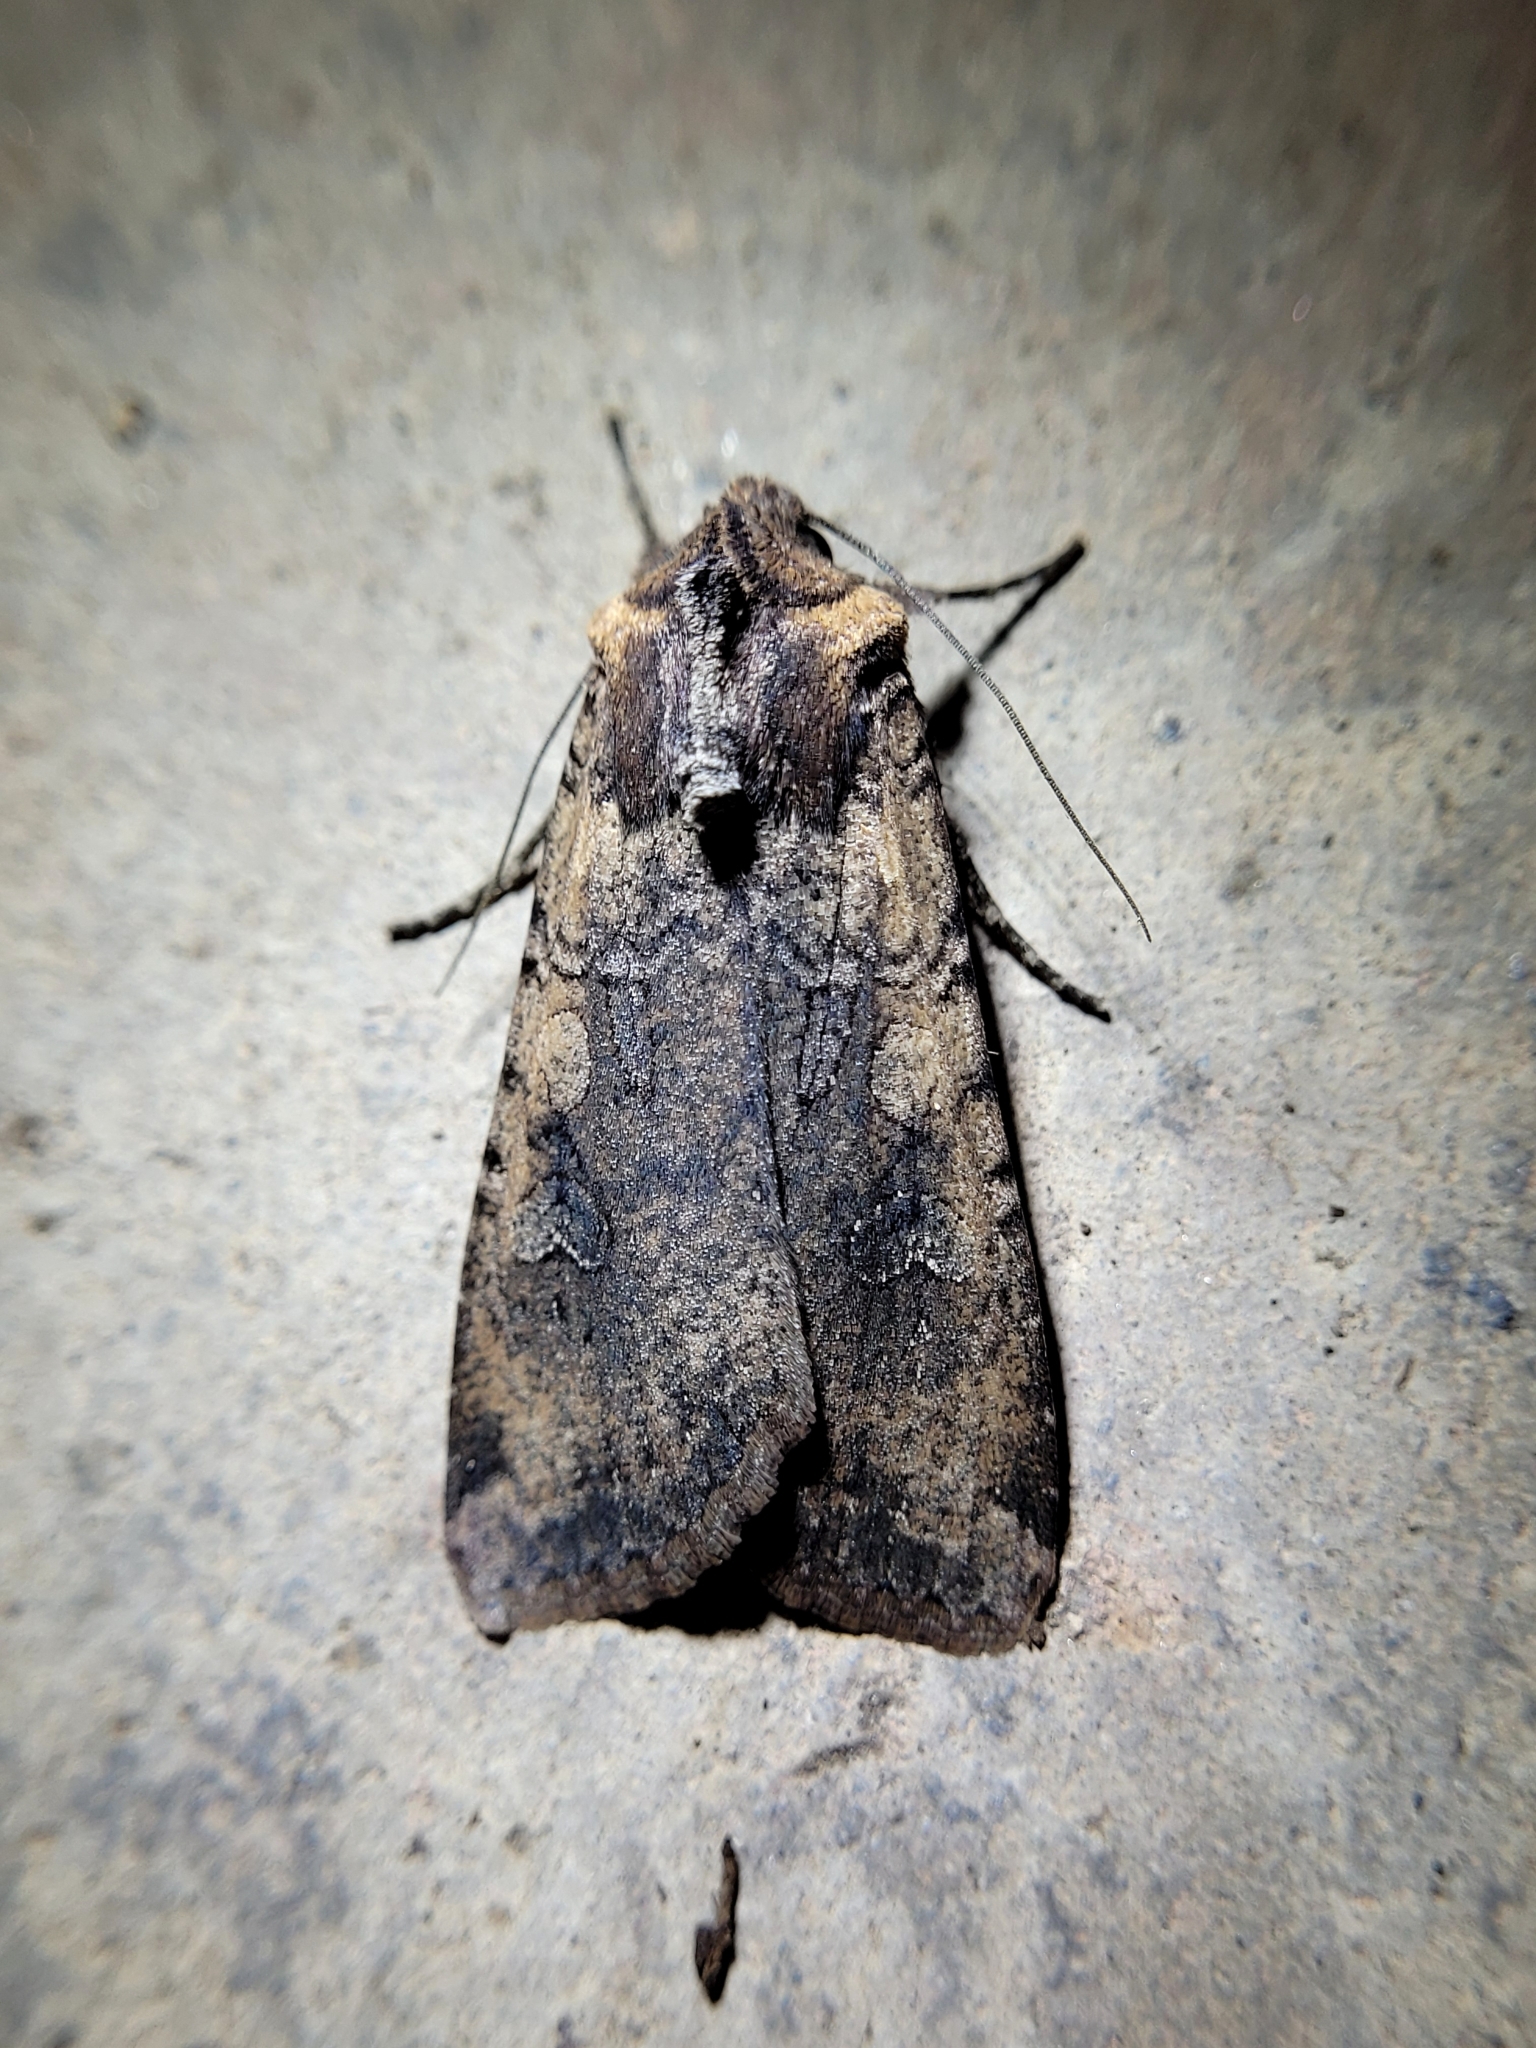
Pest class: cutworms